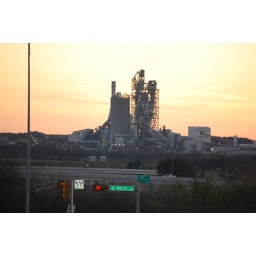
taken from hill near wal-mart looking at txi cement plant